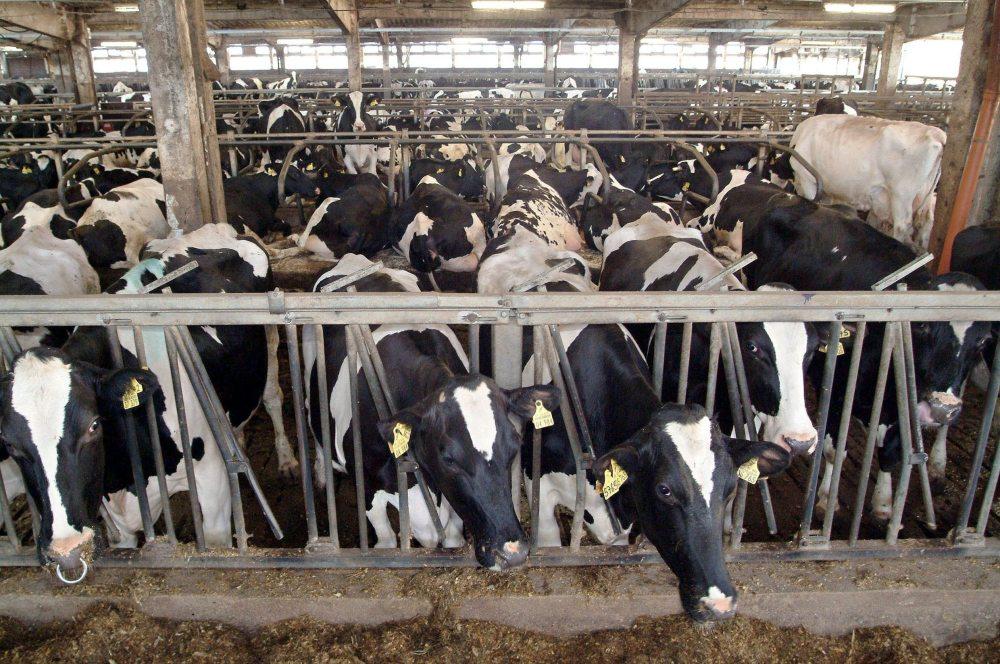
Ng'ombe wengi weusi na weupe wamebanana ndani ya zizi kubwa la kisasa. Baadhi yao wamelala chini, Wengine wamesimama na wengine wamechomoza vichwa vyao kupitia vizuizi. Inaashiria shamba kubwa la kisasa la ufugaji wa maziwa.